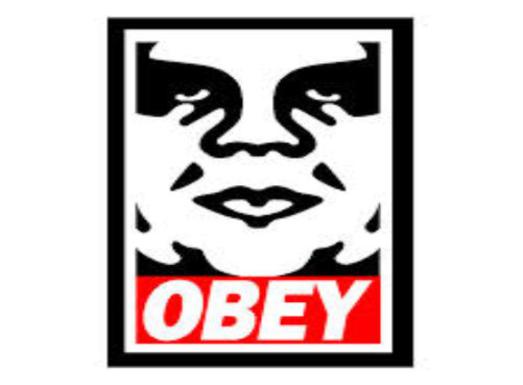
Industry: Clothes